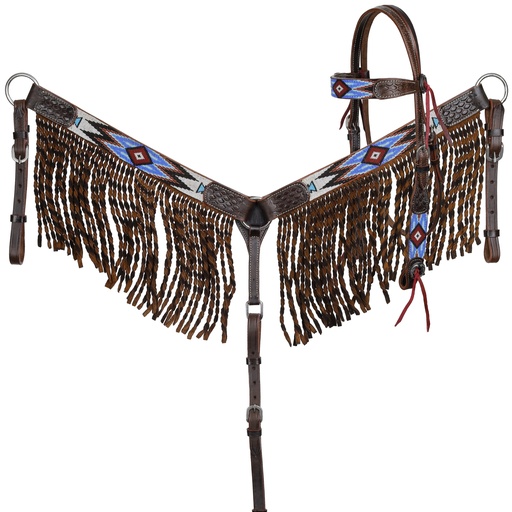
Showman Lakota Sky Beaded Browband Headstall and Breastcollar Set
Brand: Horse Saddle Corral
Category: Sporting Goods > Outdoor Recreation > Equestrian > Horse Tack > Bridles > Headstalls